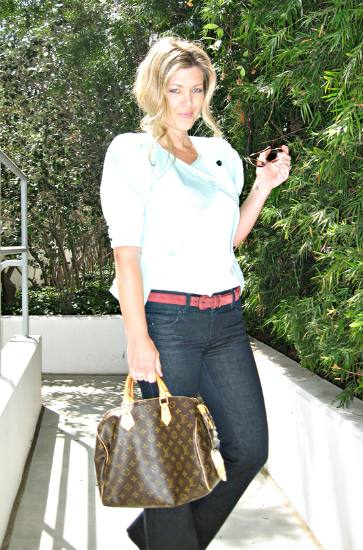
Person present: No